Lori Lightfoot

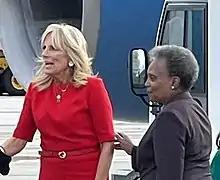
Lightfoot with First Lady Jill Biden in 2022

Lightfoot's first executive order as mayor limited "aldermanic prerogative", a practice under which Chicago aldermen were granted an effective veto over matters in their wards.